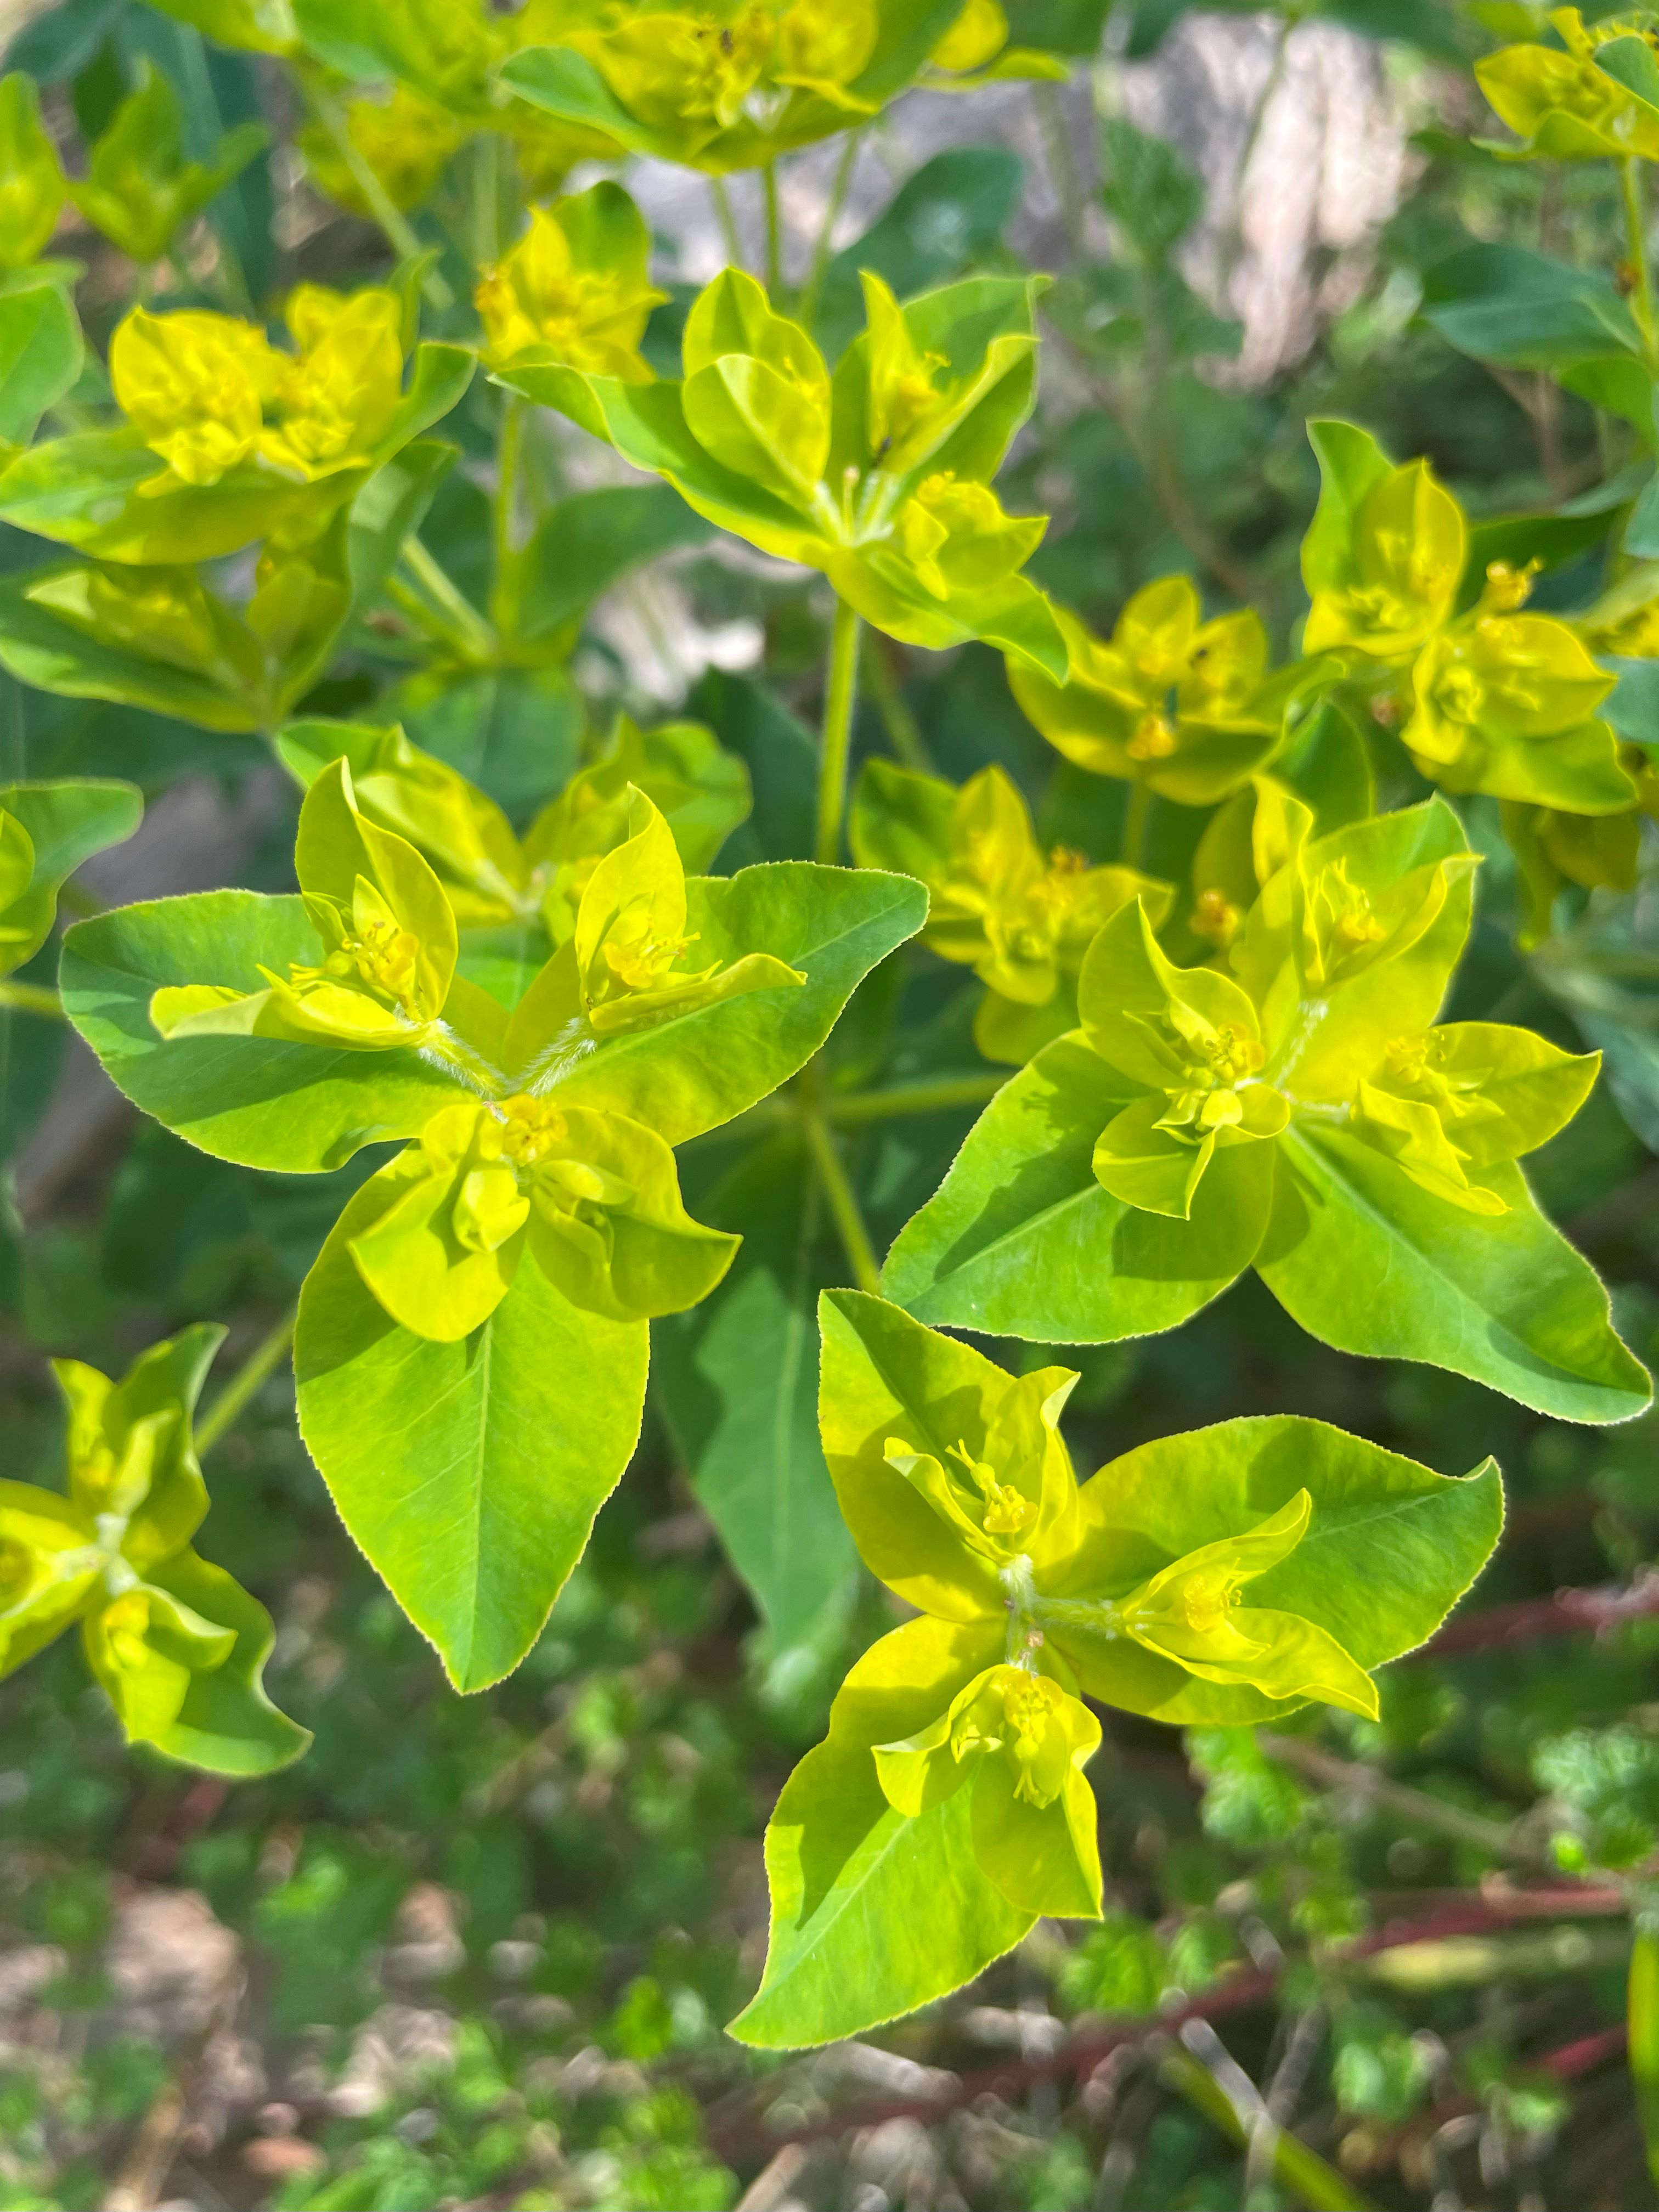
Austrlian, weed, Berrima, yellow, flower, petal, flowering plant, herbaceous plant, wildflower, gentians, perennial plant, Spurges, gentian, St John's worts, Forb